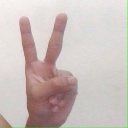
अक्षर: क